Reserve Officer Training in Russia

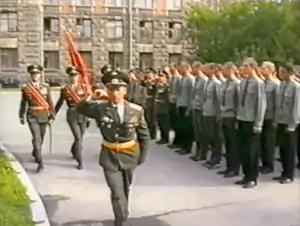
Colonel Leonid Khabarov leads the march of a Russian reserve officer training unit honor guard.

The Reserve Officer Training system is intended for training commissioned officers from among students of Russian civilian institutions of higher education.